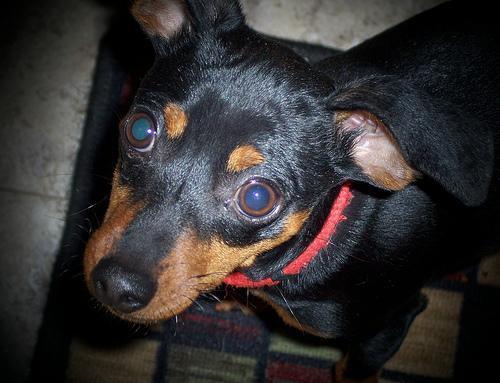
Doberman